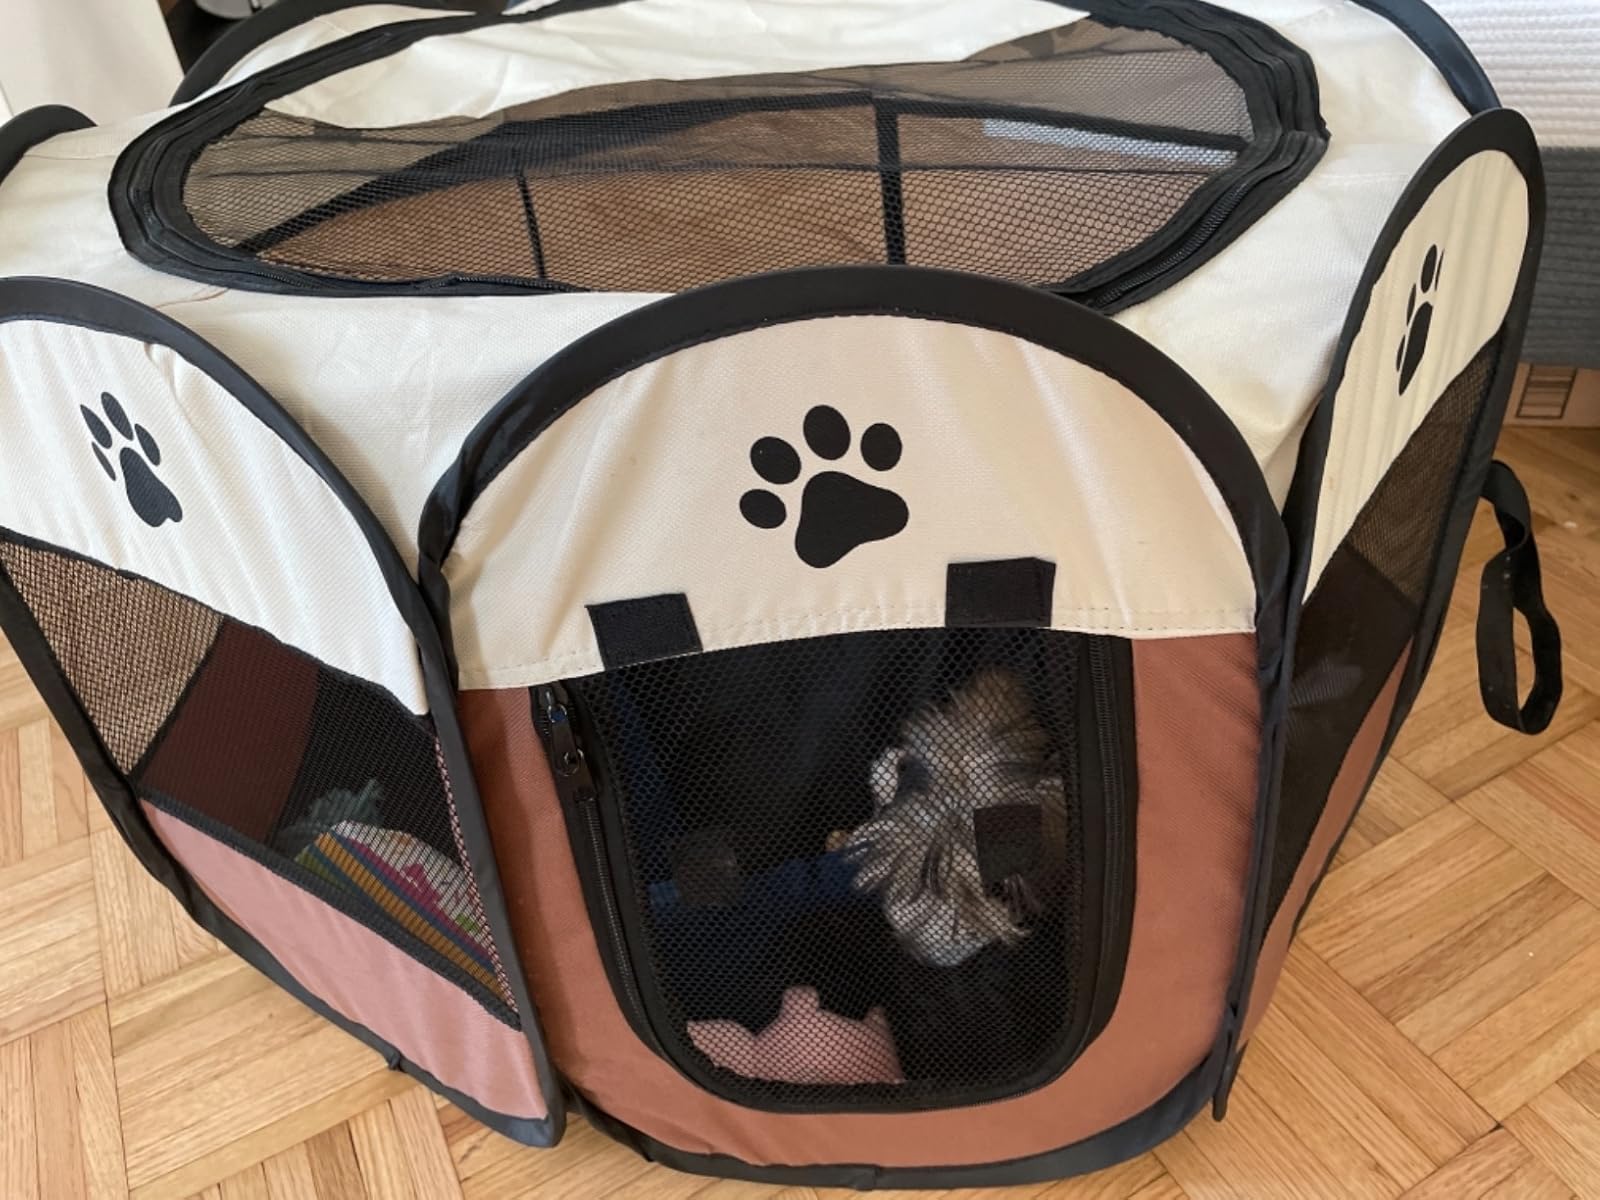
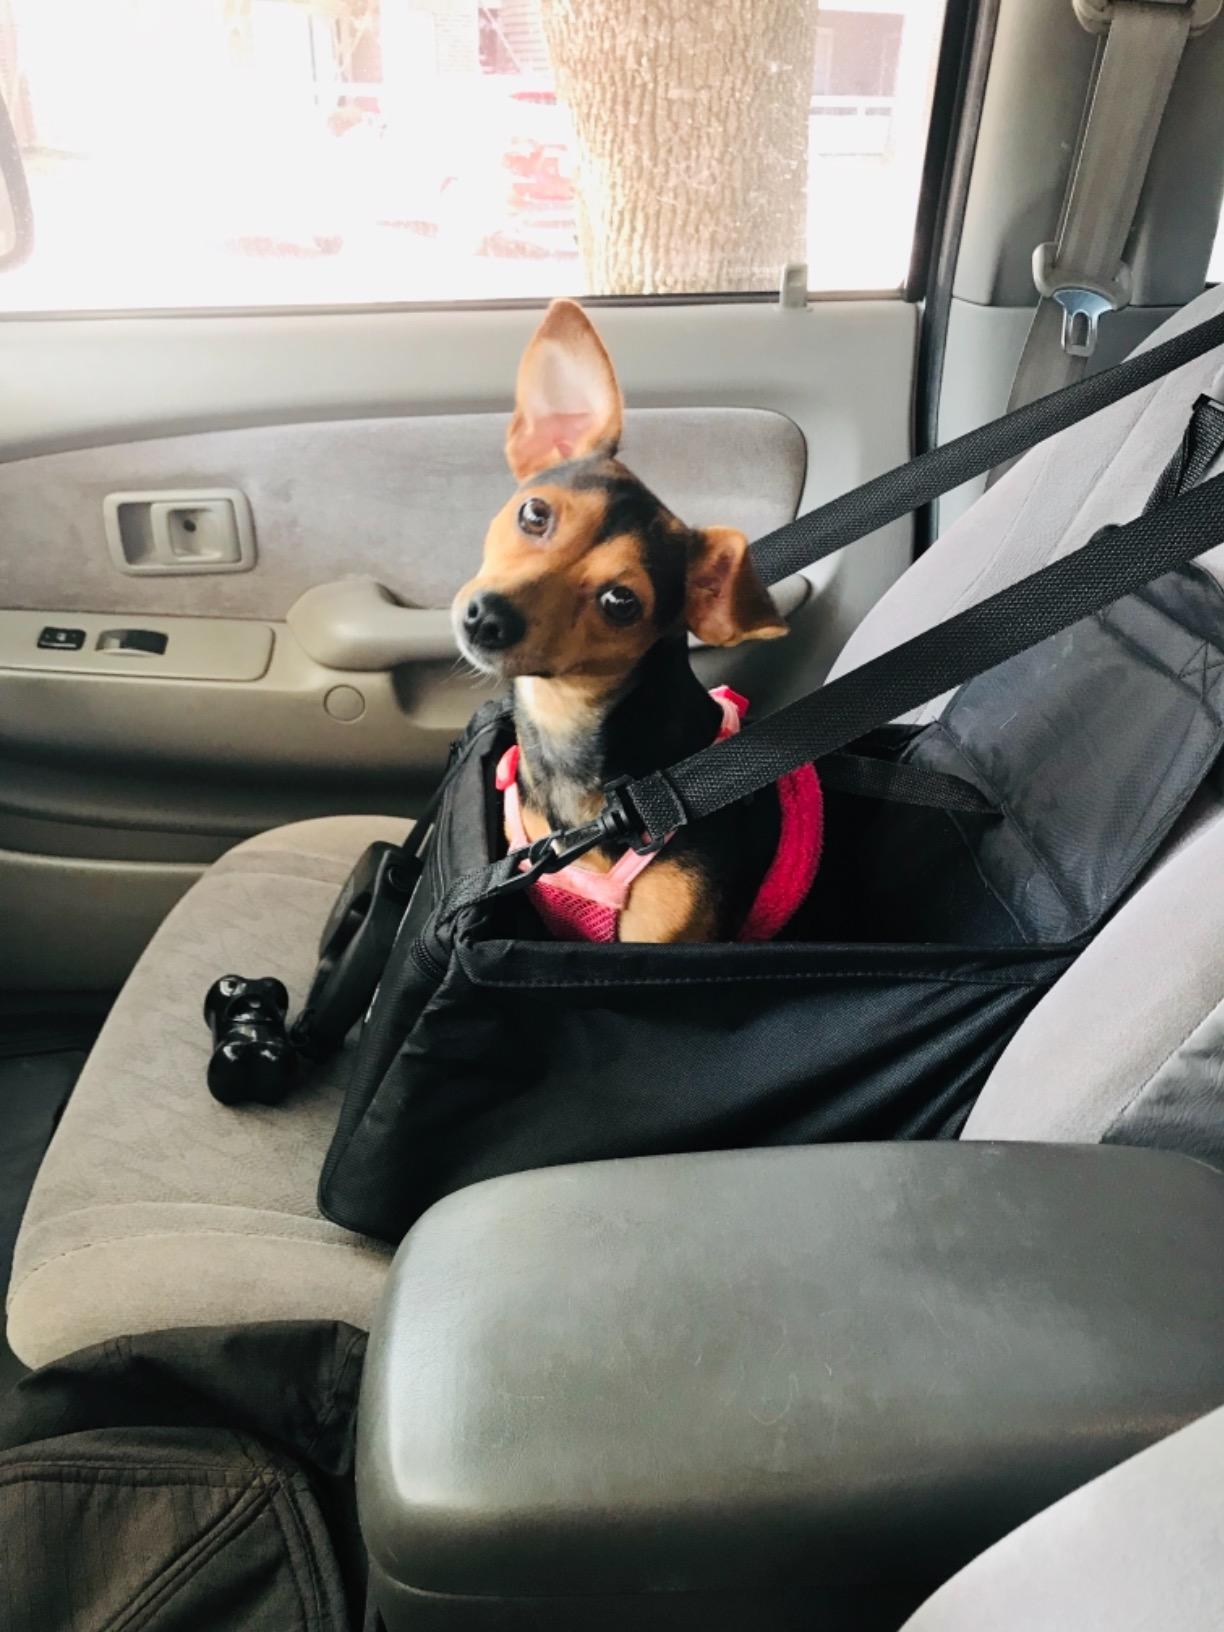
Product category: items_kennel
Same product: no